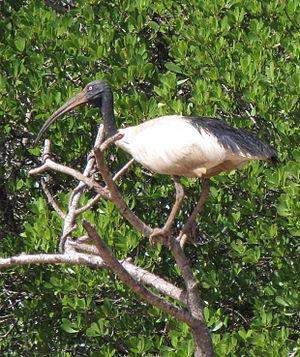
Threskiornis bernieri au Complexe Mahavavy Kinkony
L’Ibis malgache est une espèce d’oiseaux de la famille des Threskiornithidae. Elle a été séparée de l’Ibis sacré dont elle est distinguée par ses yeux bleus.